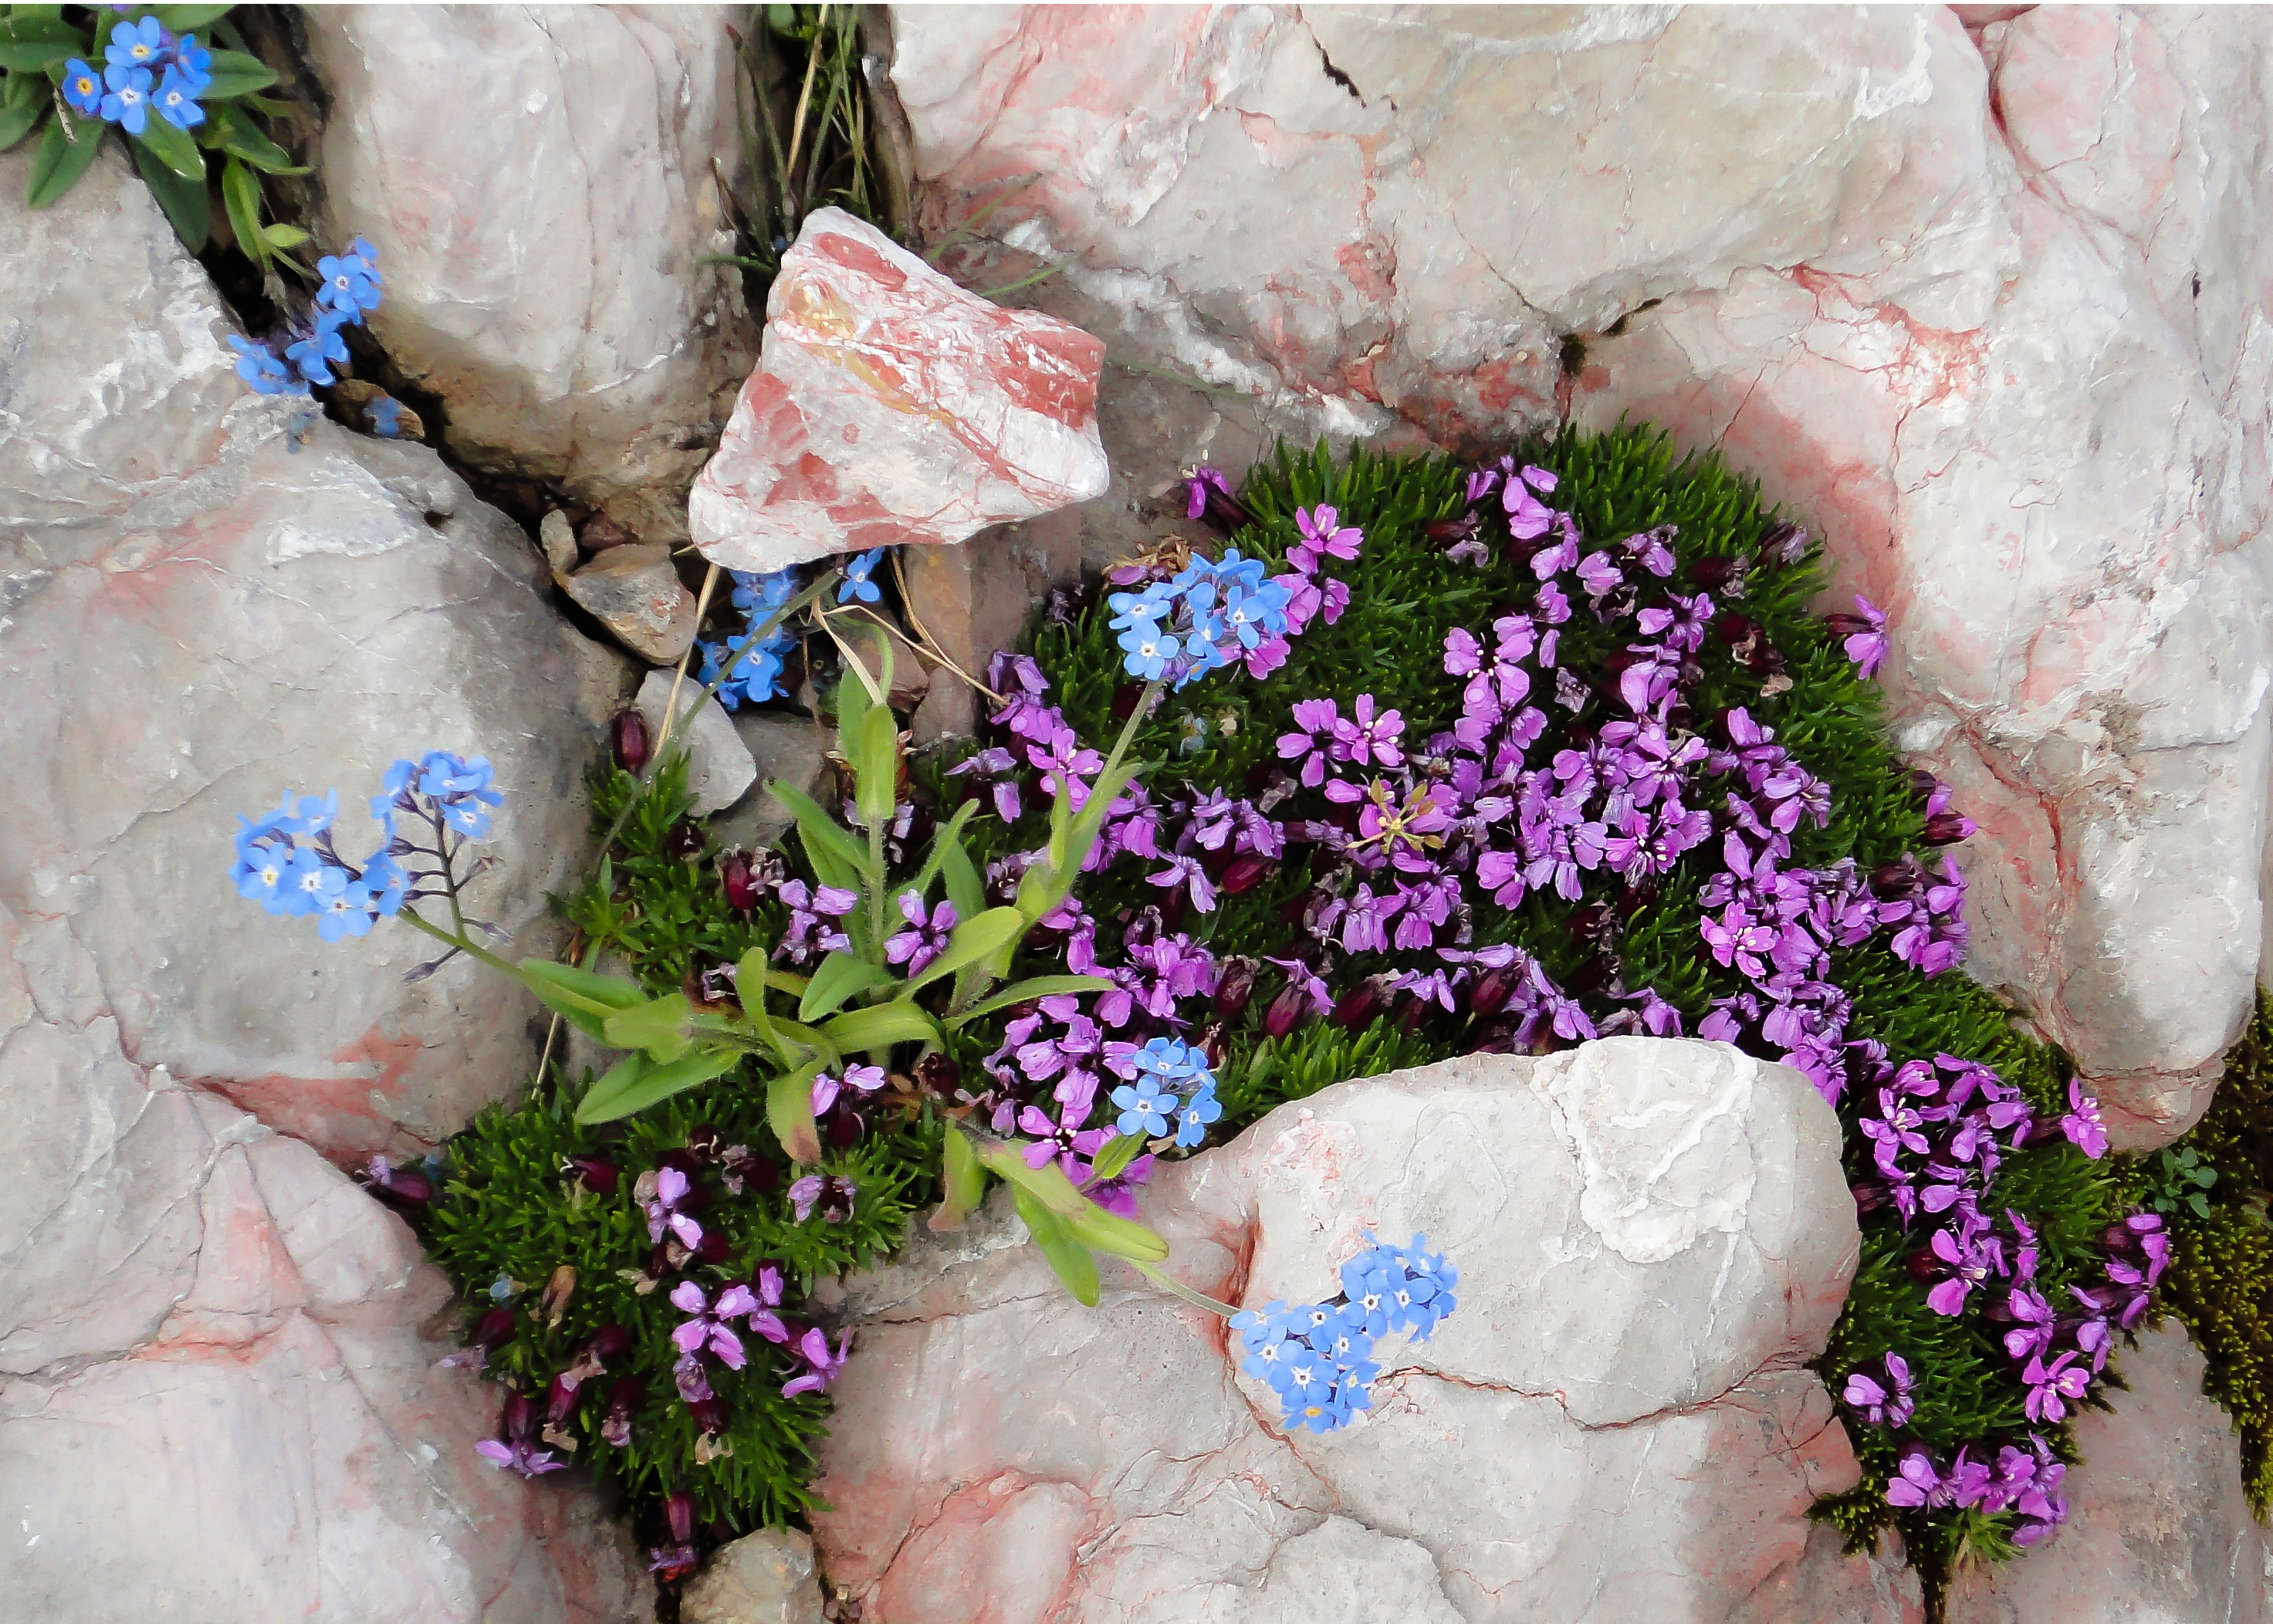
nature, blossom, plant, flower, petal, bloom, rose, spring, color, alpine, blue, flora, flowers, stones, art, mountains, forget, floristry, mountain flowers, ground cover, flowering plant, mountain flower, alpine flower, flower bouquet, alpine flora, floral design, alpine plant, land plant, flower arranging